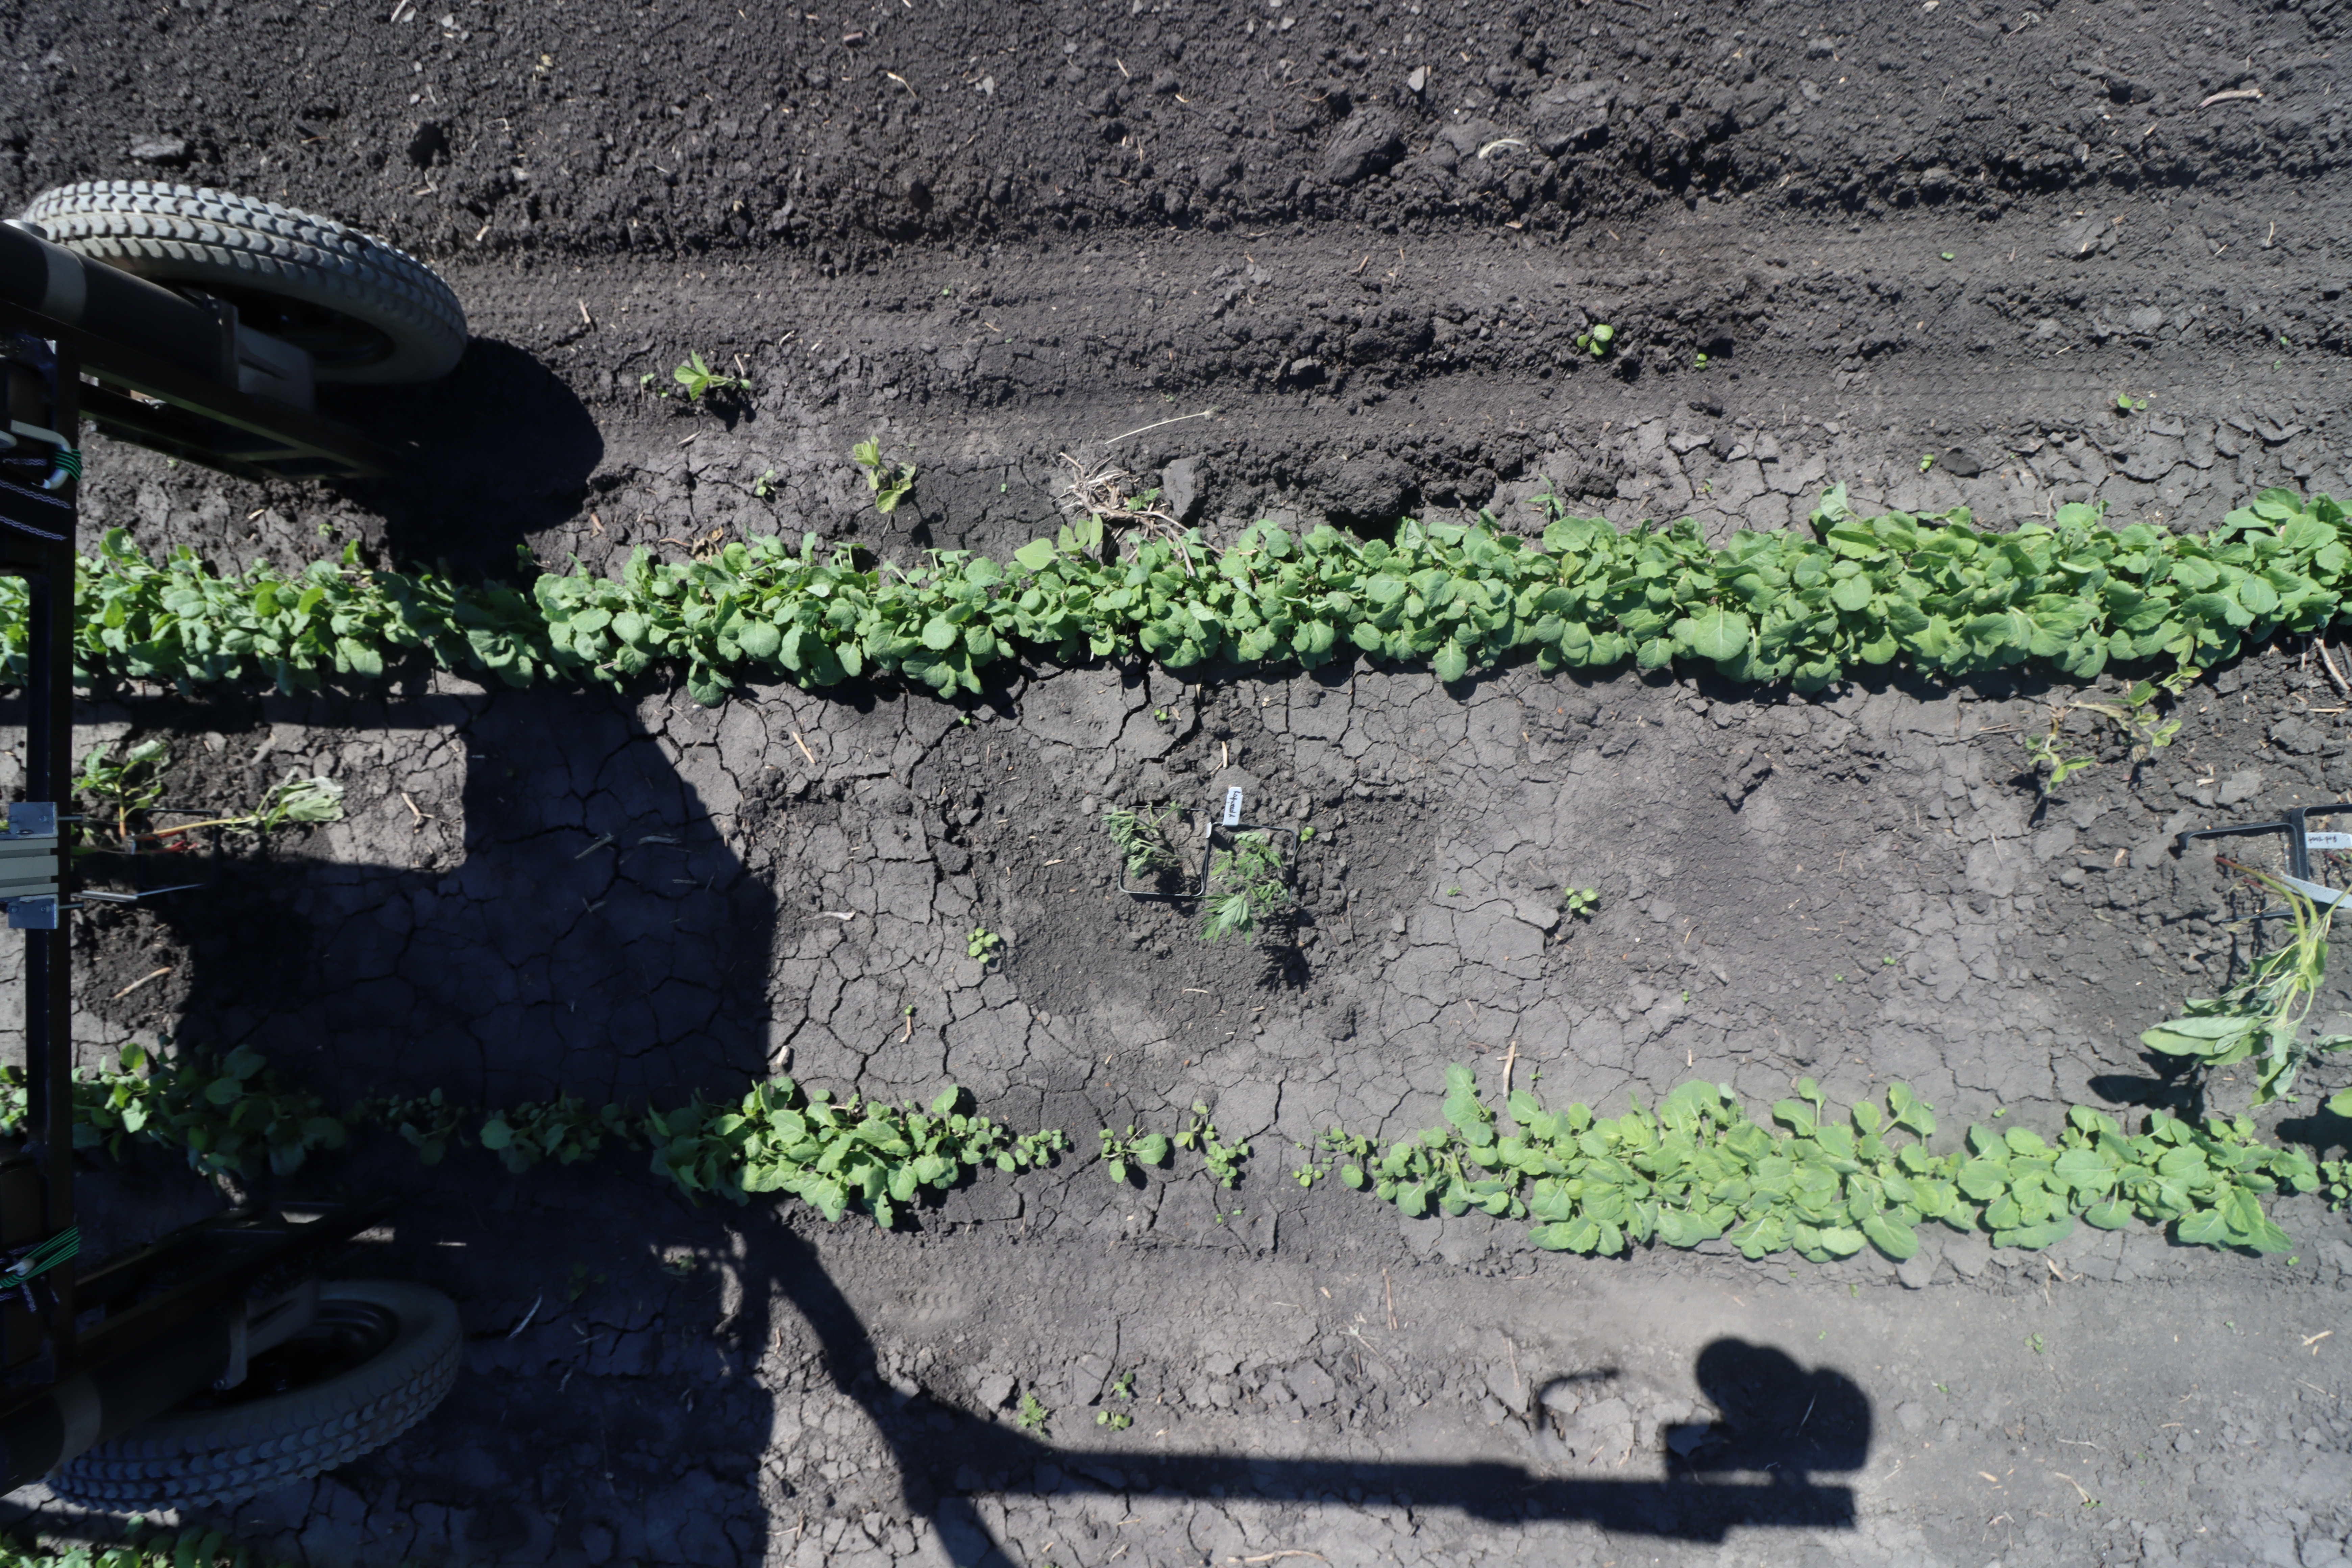
Crop: Canola
Objects: Canola, Canola, Canola, Canola, Canola, Canola, Canola, Canola, Canola, Canola, Canola, Canola, Canola, Canola, Canola, Canola, Canola, Canola, Canola, Canola, Ragweed, Ragweed, Redroot Pigweed, Canola, Canola, Canola, Canola, Canola